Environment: lab
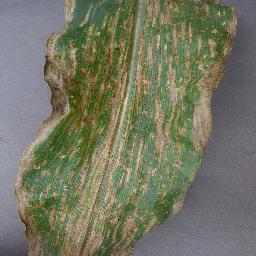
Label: gray_leaf_spot